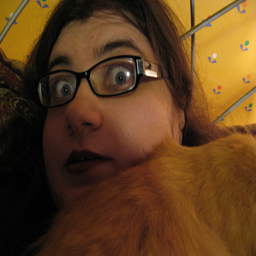
a close up of a person with an umbrella
A woman with glasses that has a cat laying on her.
A woman is holding a cat under an umbrella.
A woman wearing glasses holding an animal on her neck.
A woman with glasses that has a cat sitting on her